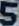
Number: 5